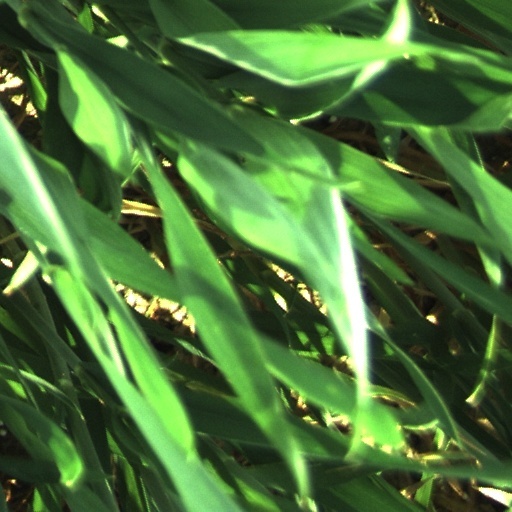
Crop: wheat